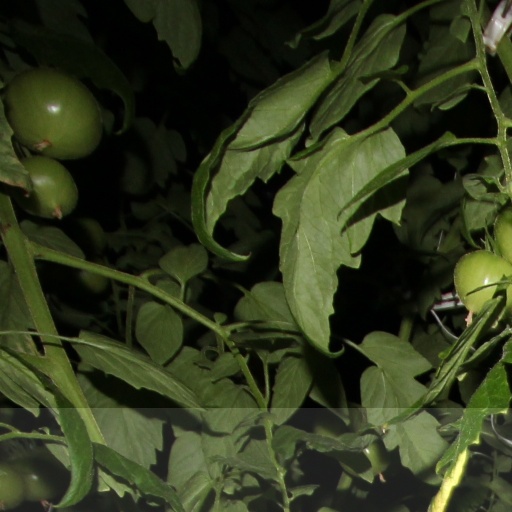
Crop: tomato